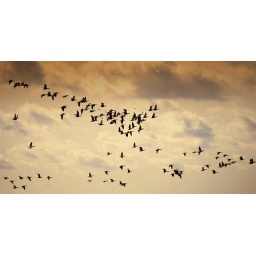
Migratory birds in the sky